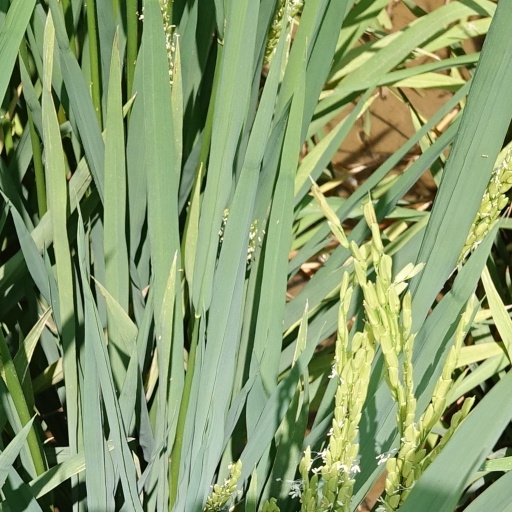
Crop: rice